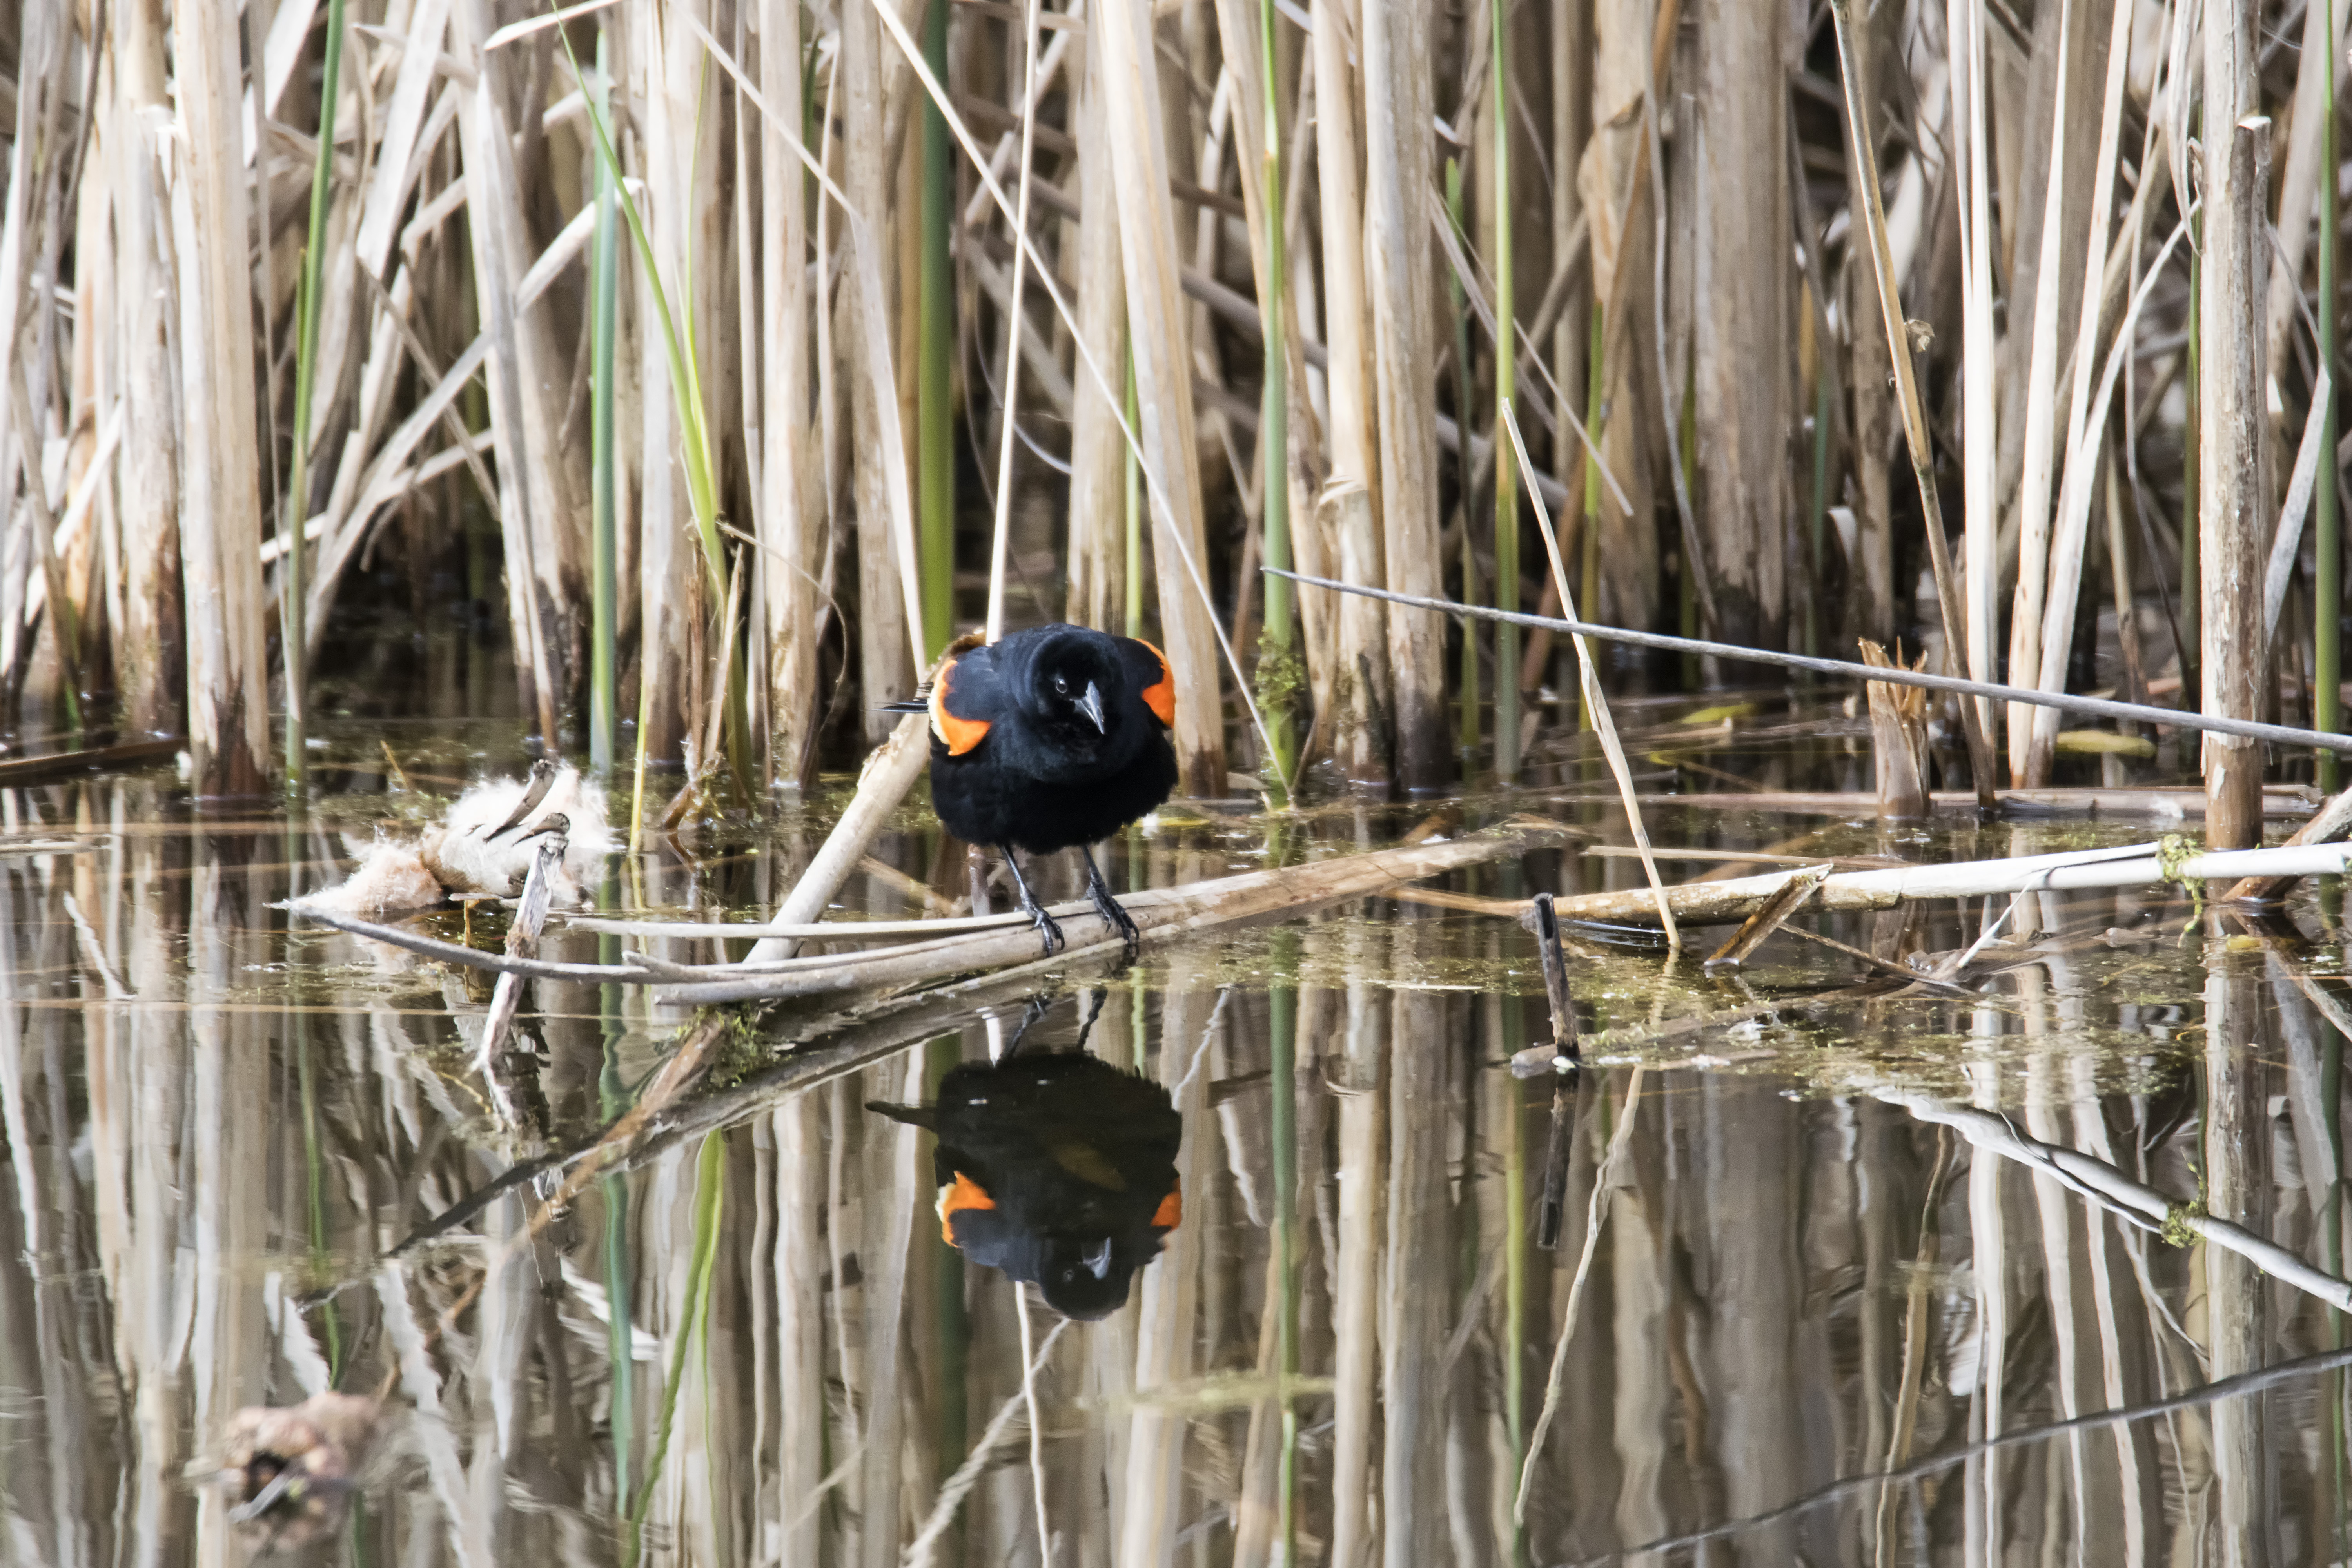
bird, wildlife, zoo, red, winged, fauna, canada, a, wetland, quebec, blackbird, water bird, sherbrooke, oiseau, carouge, paulettes, perching bird